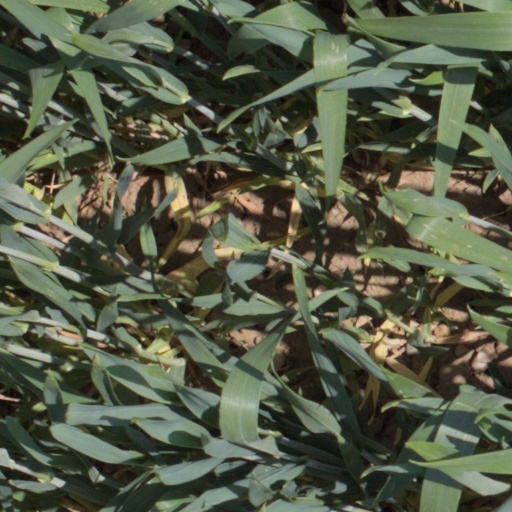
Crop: wheat